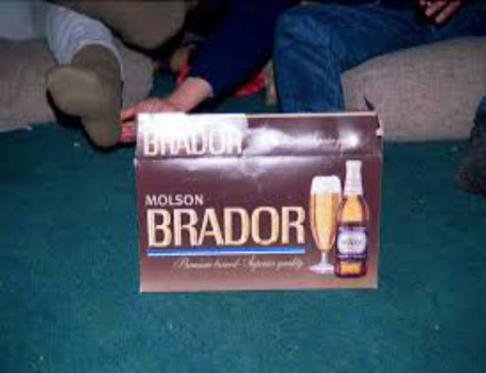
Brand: molson brador
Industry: Food